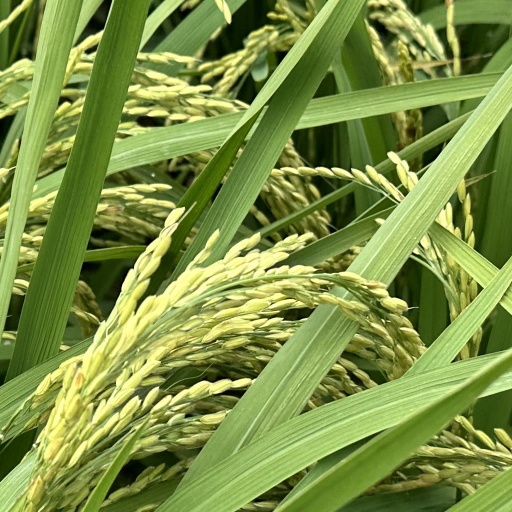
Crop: rice